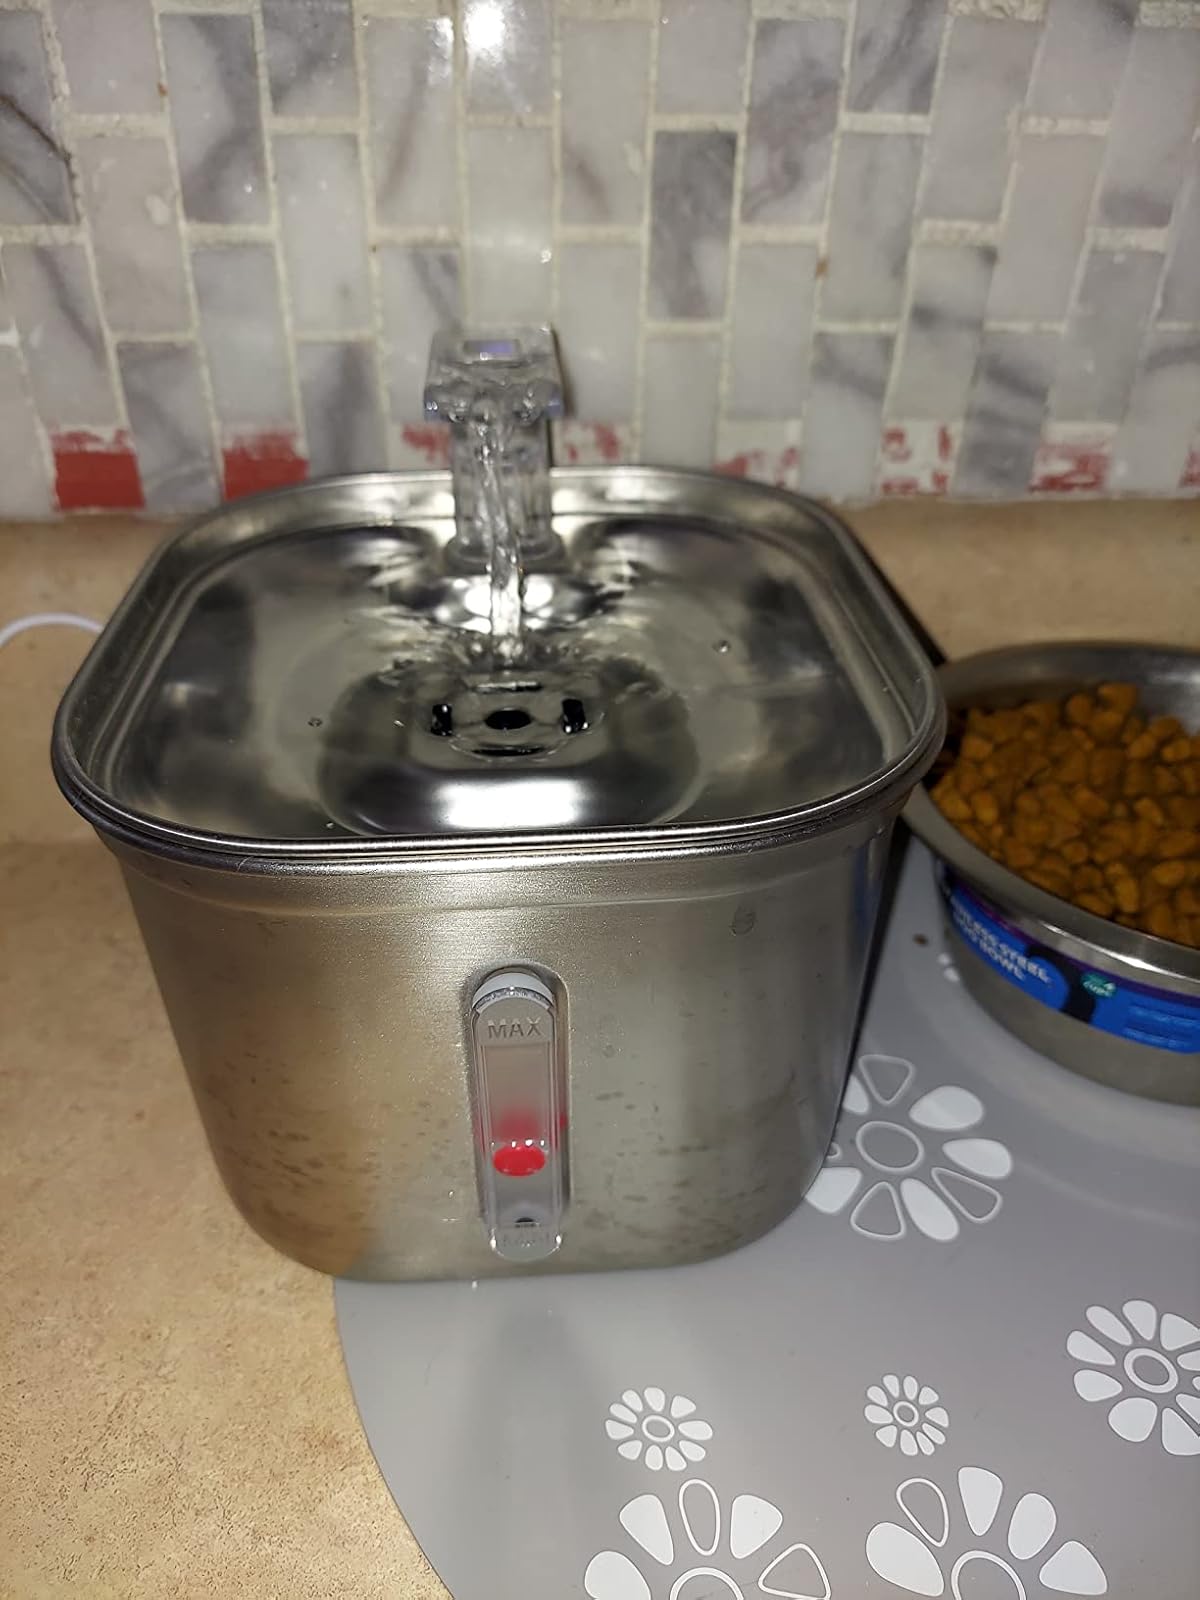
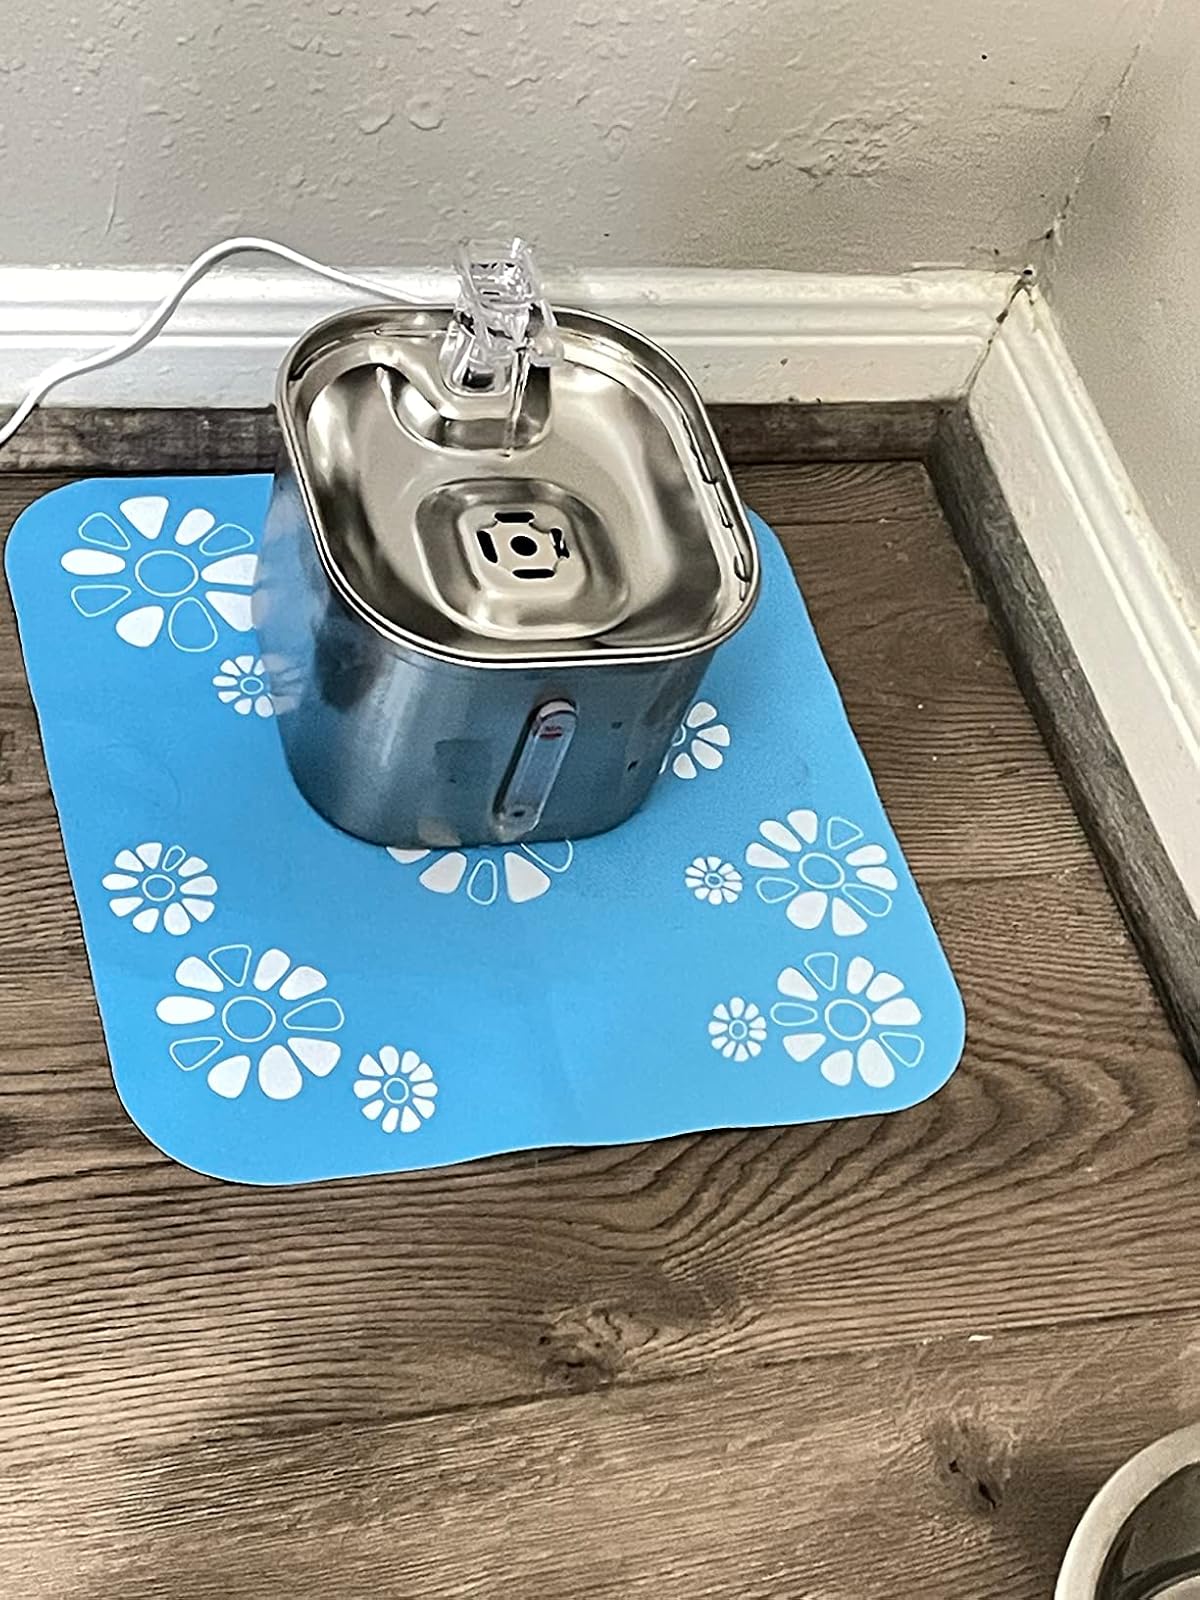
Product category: items_bowl
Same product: yes